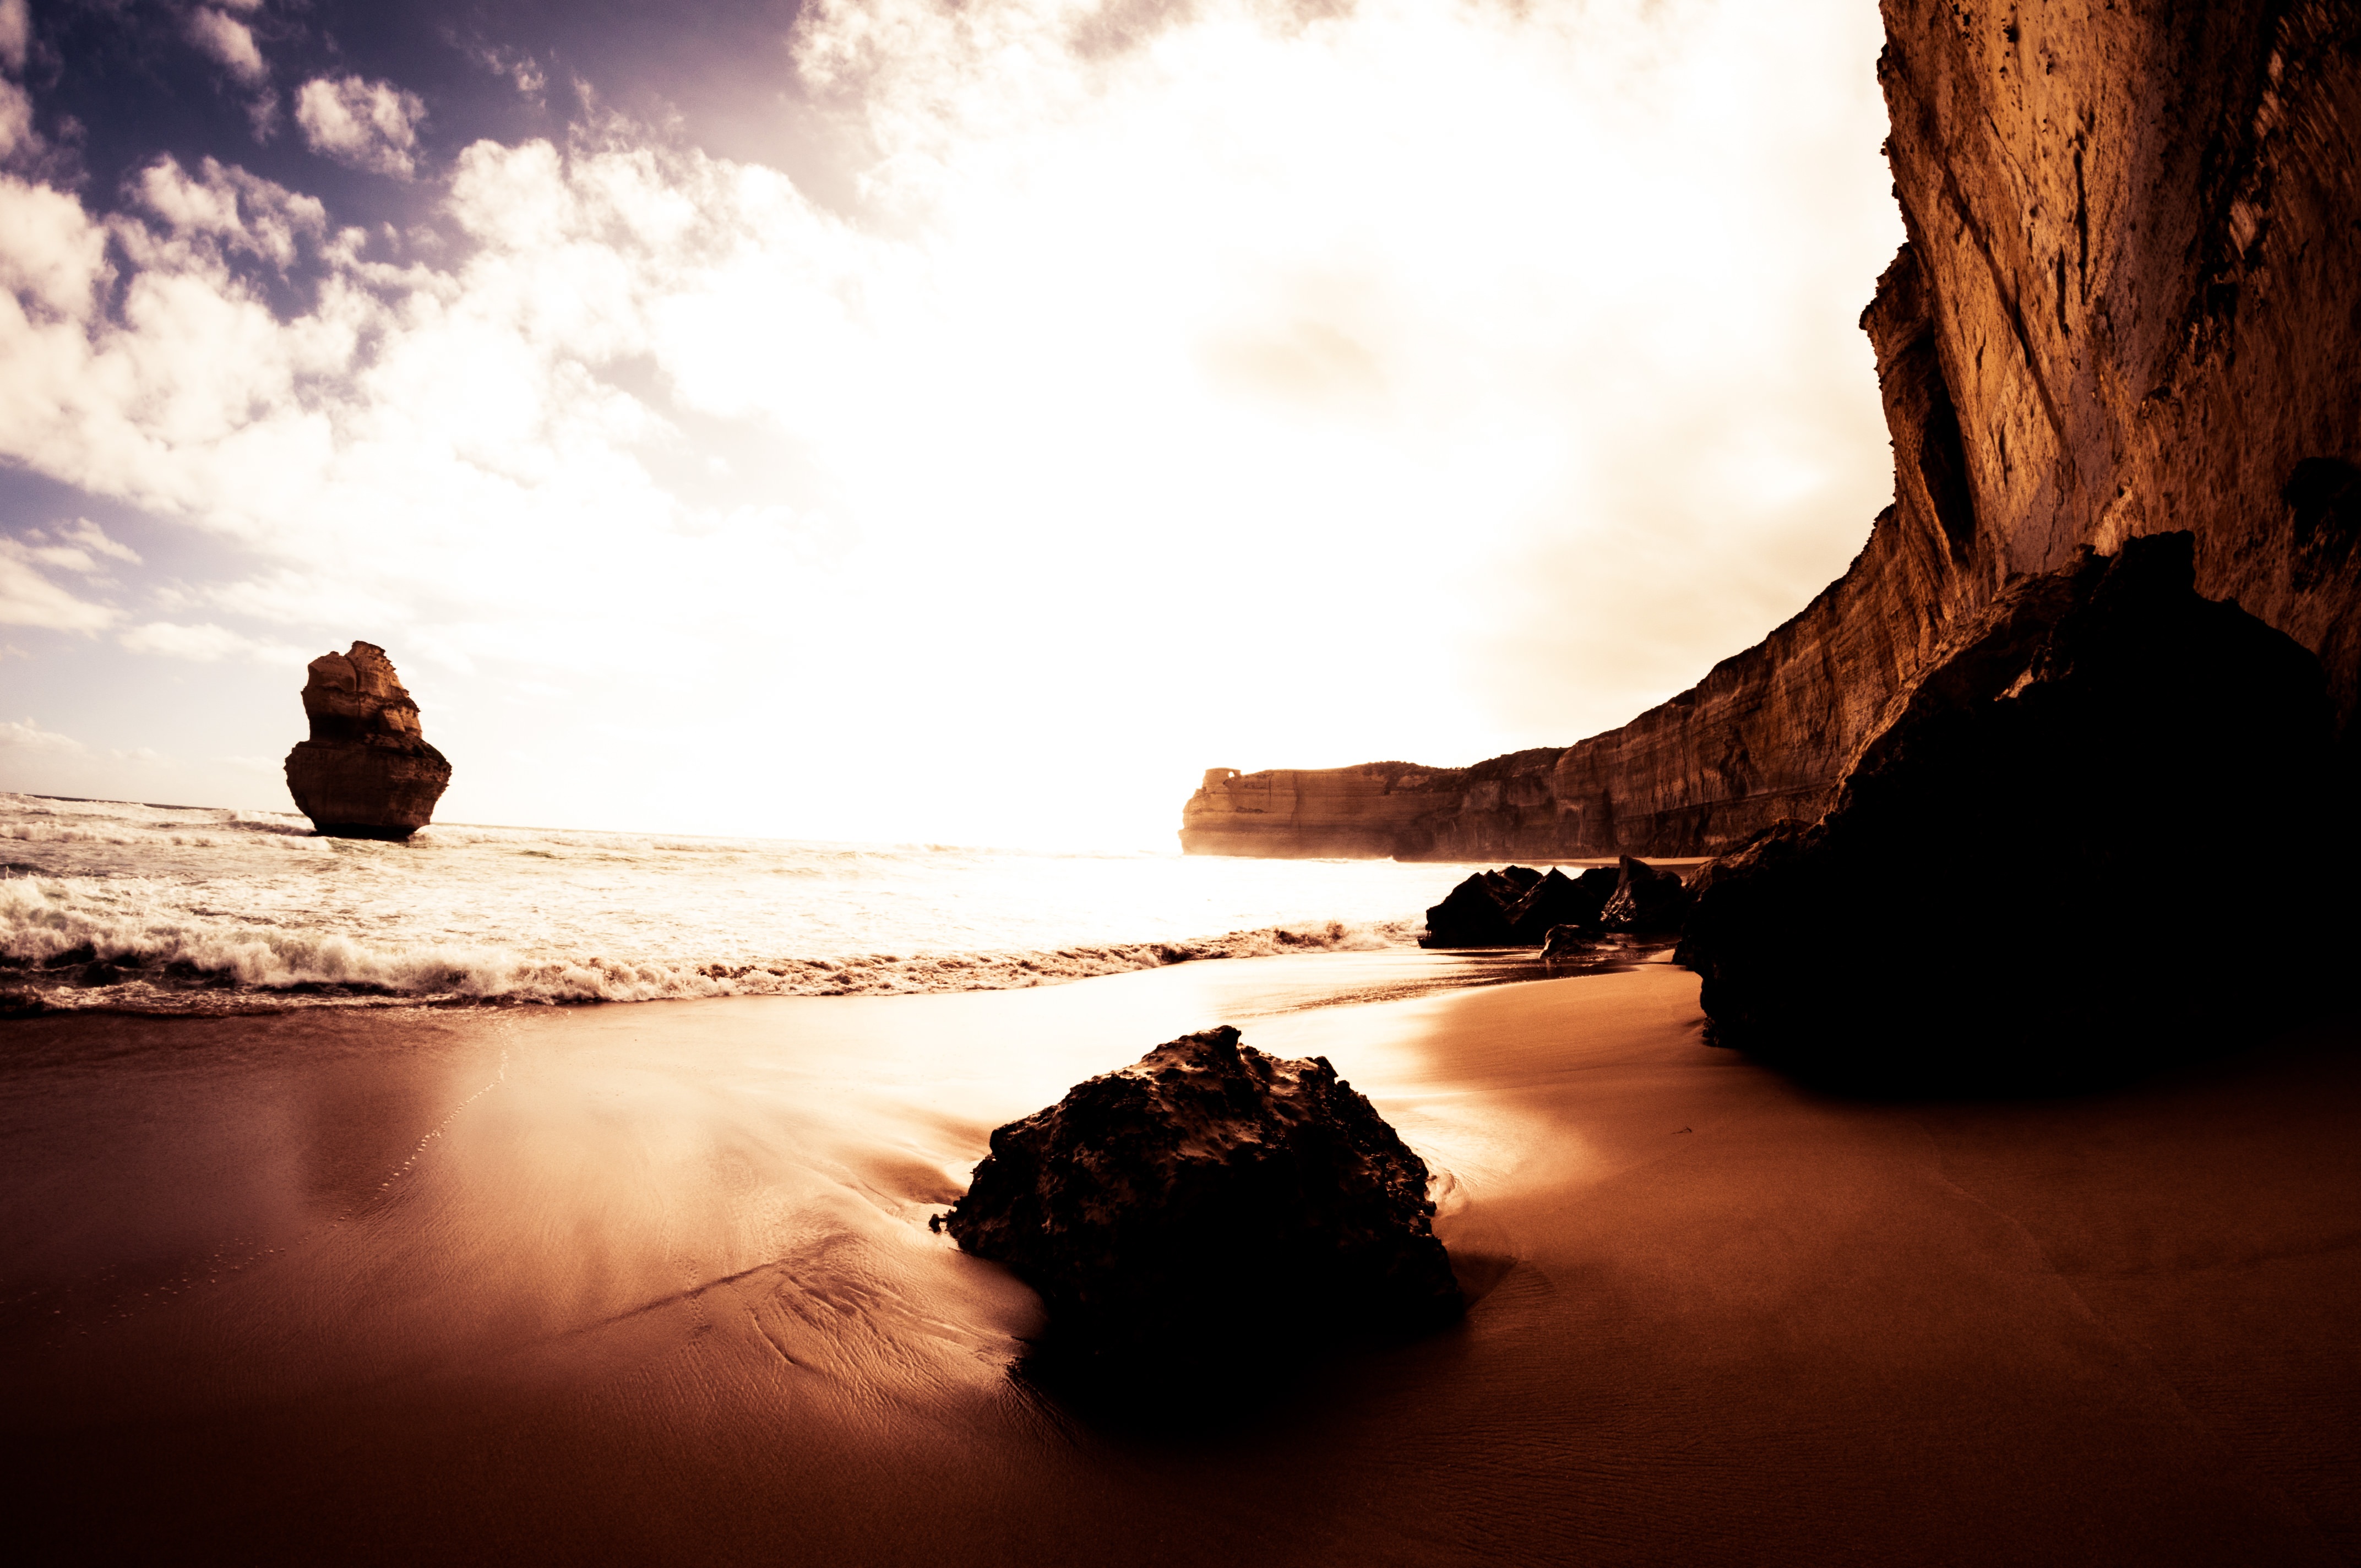
beach, landscape, sea, coast, water, nature, sand, rock, ocean, cloud, sun, sunrise, sunset, sunlight, morning, dawn, motion, dusk, evening, reflection, seascape, seashore, waves, boulder, time lapse